Cola Song

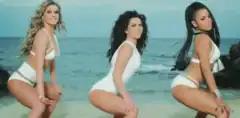
Inna ("middle") performing a synchronized choreography in the music video with two fellow background dancers. This was referred to by "MuuMuse" as the "Coca-Cola Shake".

In 2014, Inna signed a record deal with Warner Music's Atlantic Records to release the single on 15 April; however, it was leaked onto the internet one day before. In an interview with Direct Lyrics before the availability of "Cola Song", the singer felt the track is very summery, and additionally confessed that she thought of collaborating with J Balvin after listening to his music during her tours in Latin America. The single was initially planned to be called "Soy Latinna", but after Inna presented the track to a private group of friends, they wanted her to sing the "Cola Song"—a title they created—ten more times to them, thus resulting in Inna deciding to change the name.